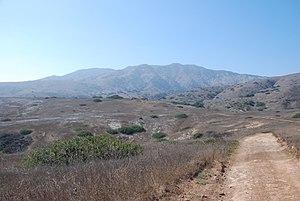
El Montañon est un sommet montagneux américain dans le comté de Santa Barbara, en Californie. Il culmine à 551 mètres d'altitude dans la partie orientale de l'île Santa Cruz. Il est protégé au sein du parc national des Channel Islands, dont il est le point culminant.